History of logarithms

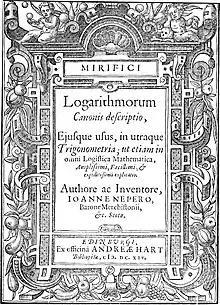
Title page of John Napier's "Mirifici Logarithmorum Canonis Descriptio" from 1614, the first published table of logarithms

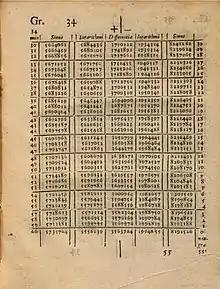
A page from Napier's "Mirifici logarithmorum" tables, with trigonometric and log trig data for 34 degrees

The history of logarithms is the story of a correspondence (in modern terms, a group isomorphism) between multiplication on the positive real numbers and addition on real number line that was formalized in seventeenth century Europe and was widely used to simplify calculation until the advent of the digital computer. The Napierian logarithms were published first in 1614. E. W. Hobson called it "one of the very greatest scientific discoveries that the world has seen." Henry Briggs introduced common (base 10) logarithms, which were easier to use. Tables of logarithms were published in many forms over four centuries. The idea of logarithms was also used to construct the slide rule (invented around 1620–1630), which was ubiquitous in science and engineering until the 1970s. A breakthrough generating the natural logarithm was the result of a search for an expression of area against a rectangular hyperbola, and required the assimilation of a new function into standard mathematics.